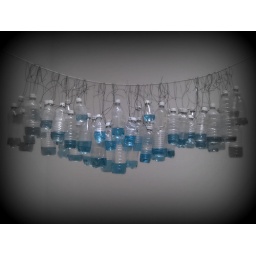
fooled around with editing, fades from color to black and white :)